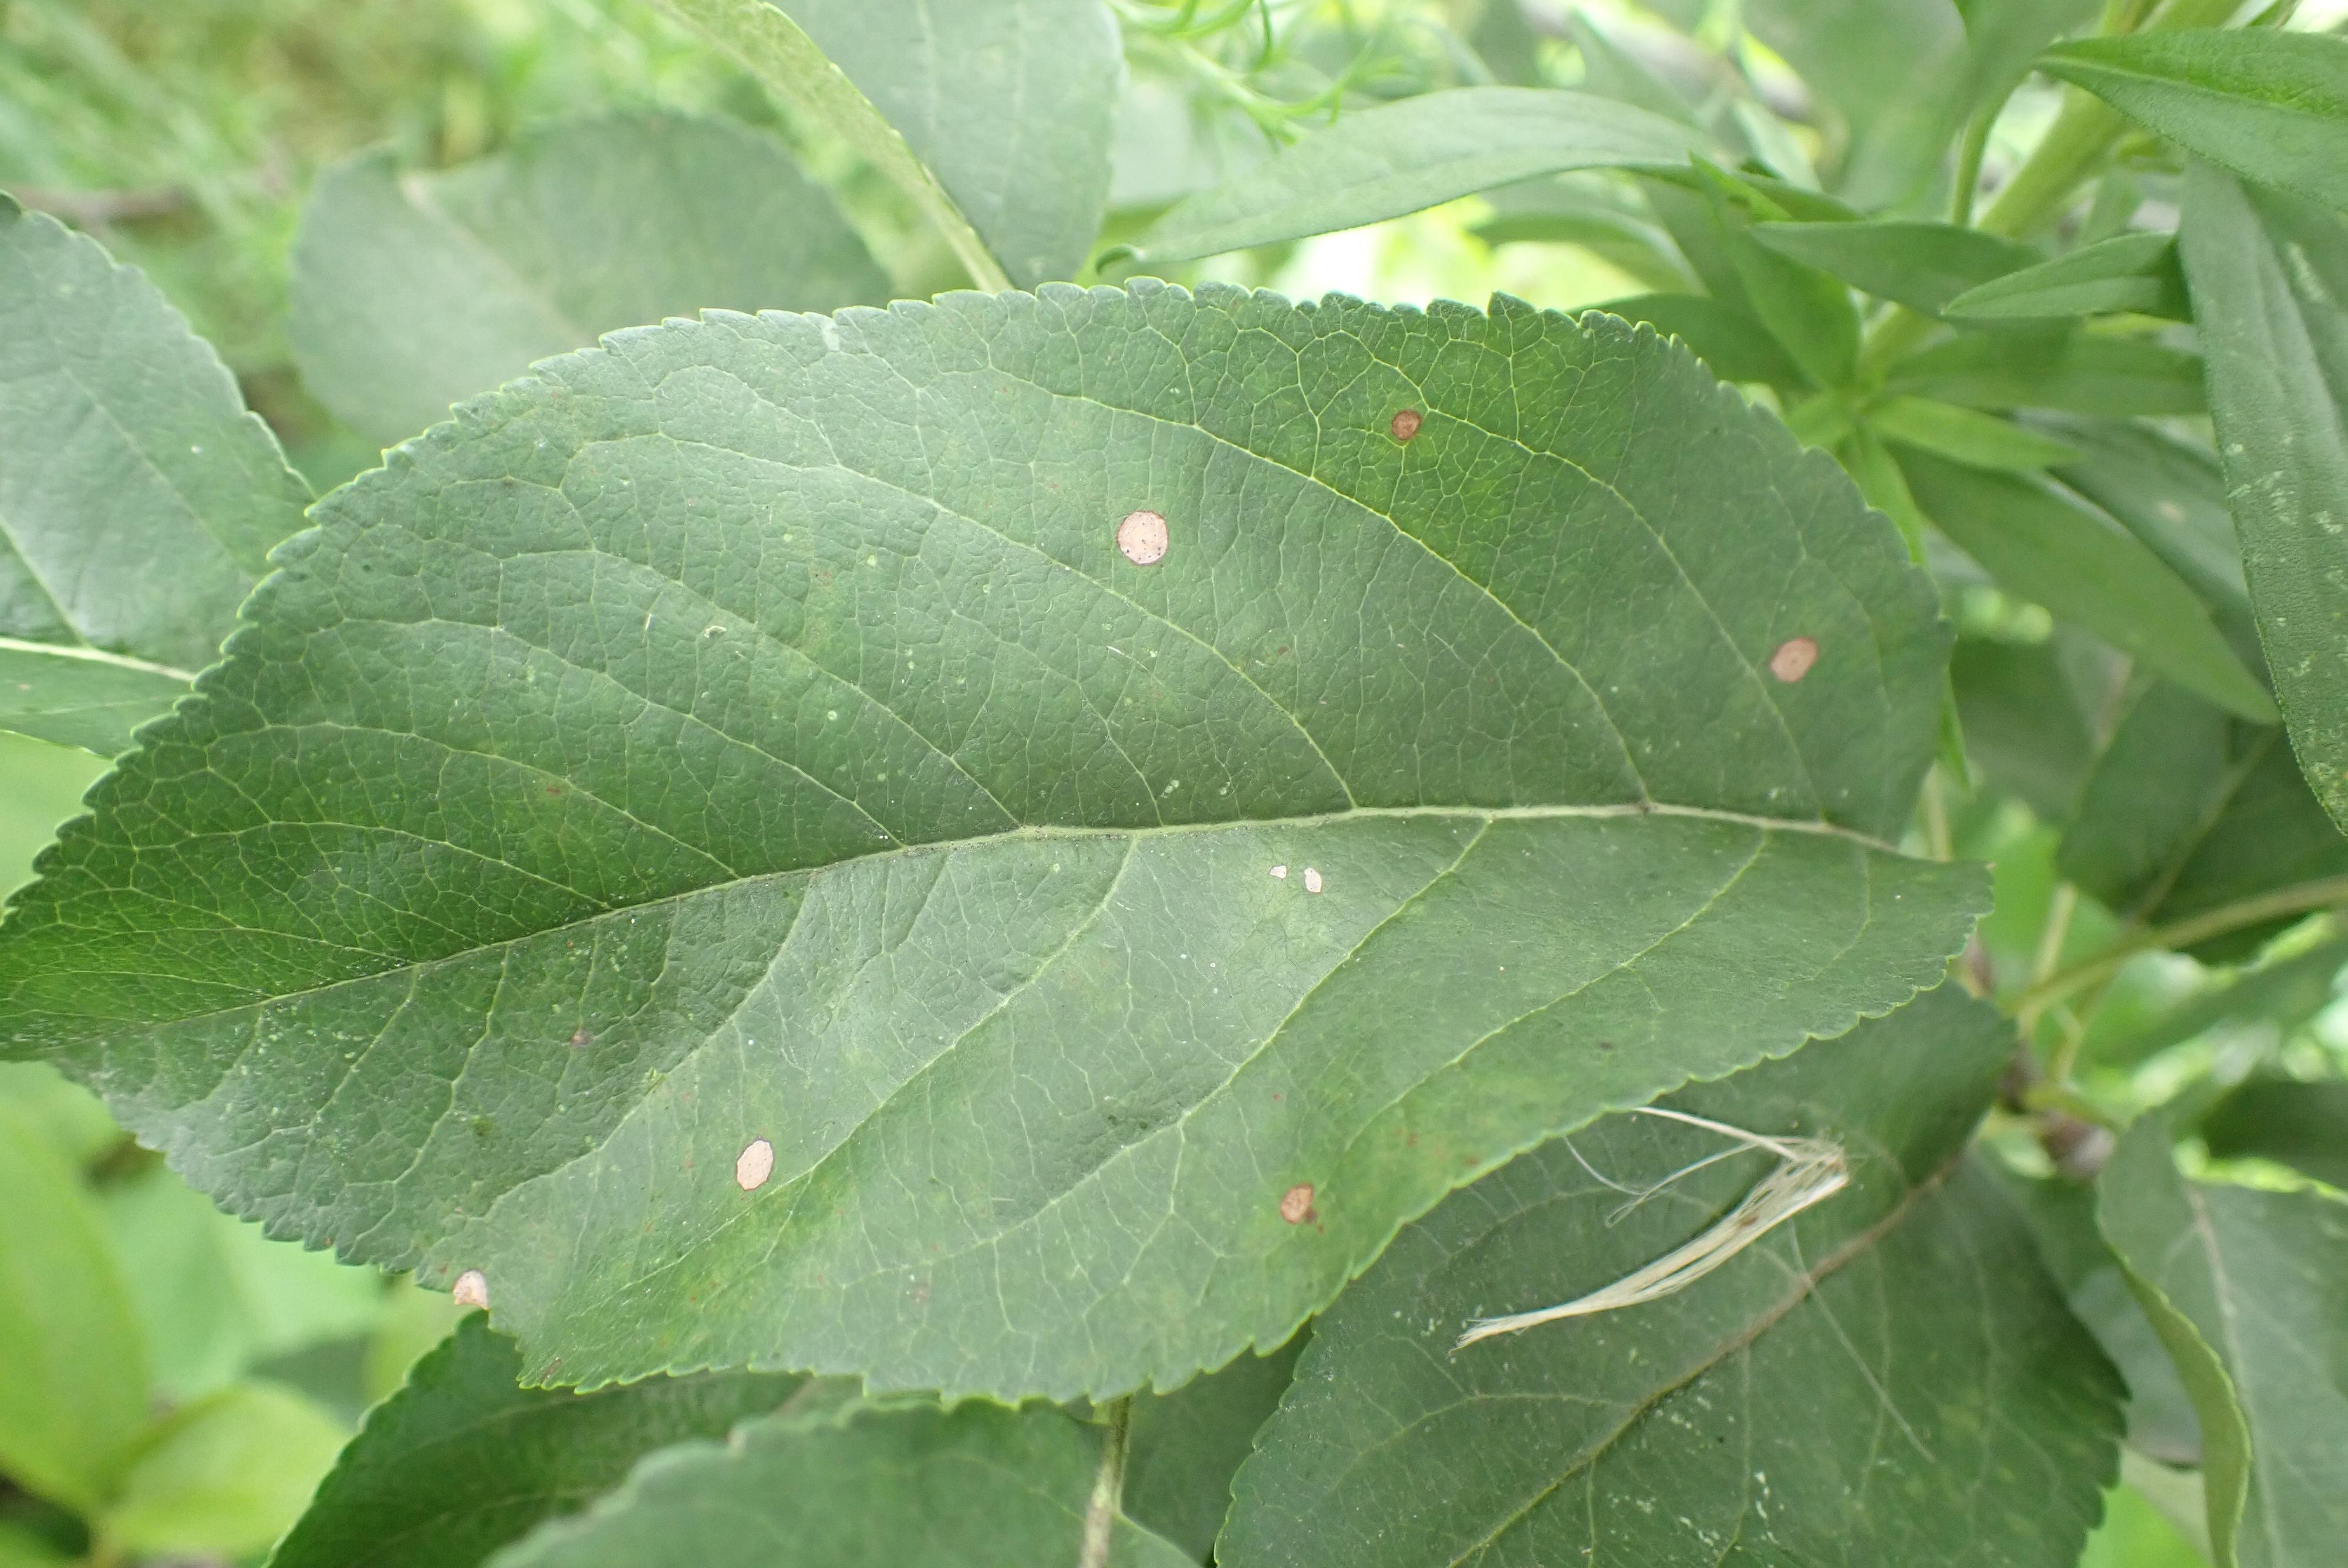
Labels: frog_eye_leaf_spot